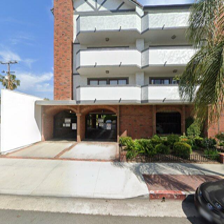
Label: streetView